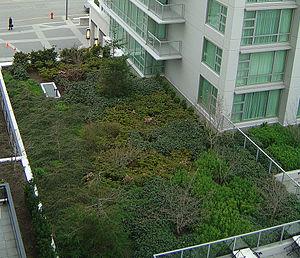
La collecte de l'eau de pluie devient une procédure que de nombreux Canadiens incorporent dans leur vie quotidienne, bien que les données ne donnent pas les chiffres exacts sur la mise en œuvre. L'eau de pluie peut être utilisée à plusieurs fins, notamment pour la réduction des eaux pluviales, l'irrigation, la lessive et les toilettes portatives. En plus des coûts bas, la collecte des eaux de pluie est utile pour l'irrigation des terres.